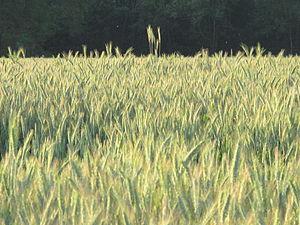
Champ de blé à Arbigny, Ain.